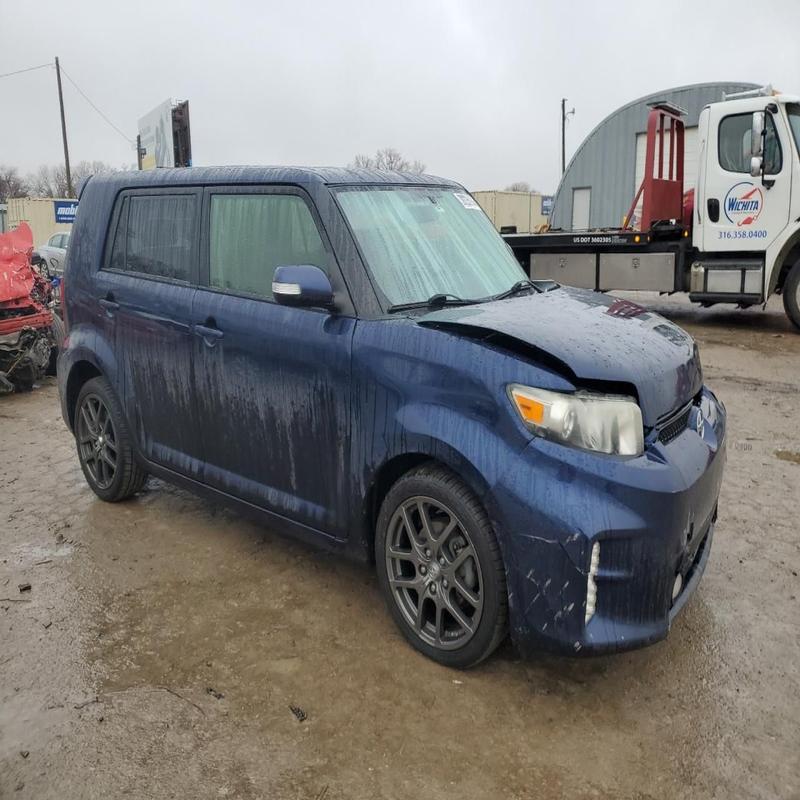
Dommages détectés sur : pare-choc avant, capot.
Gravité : mineur